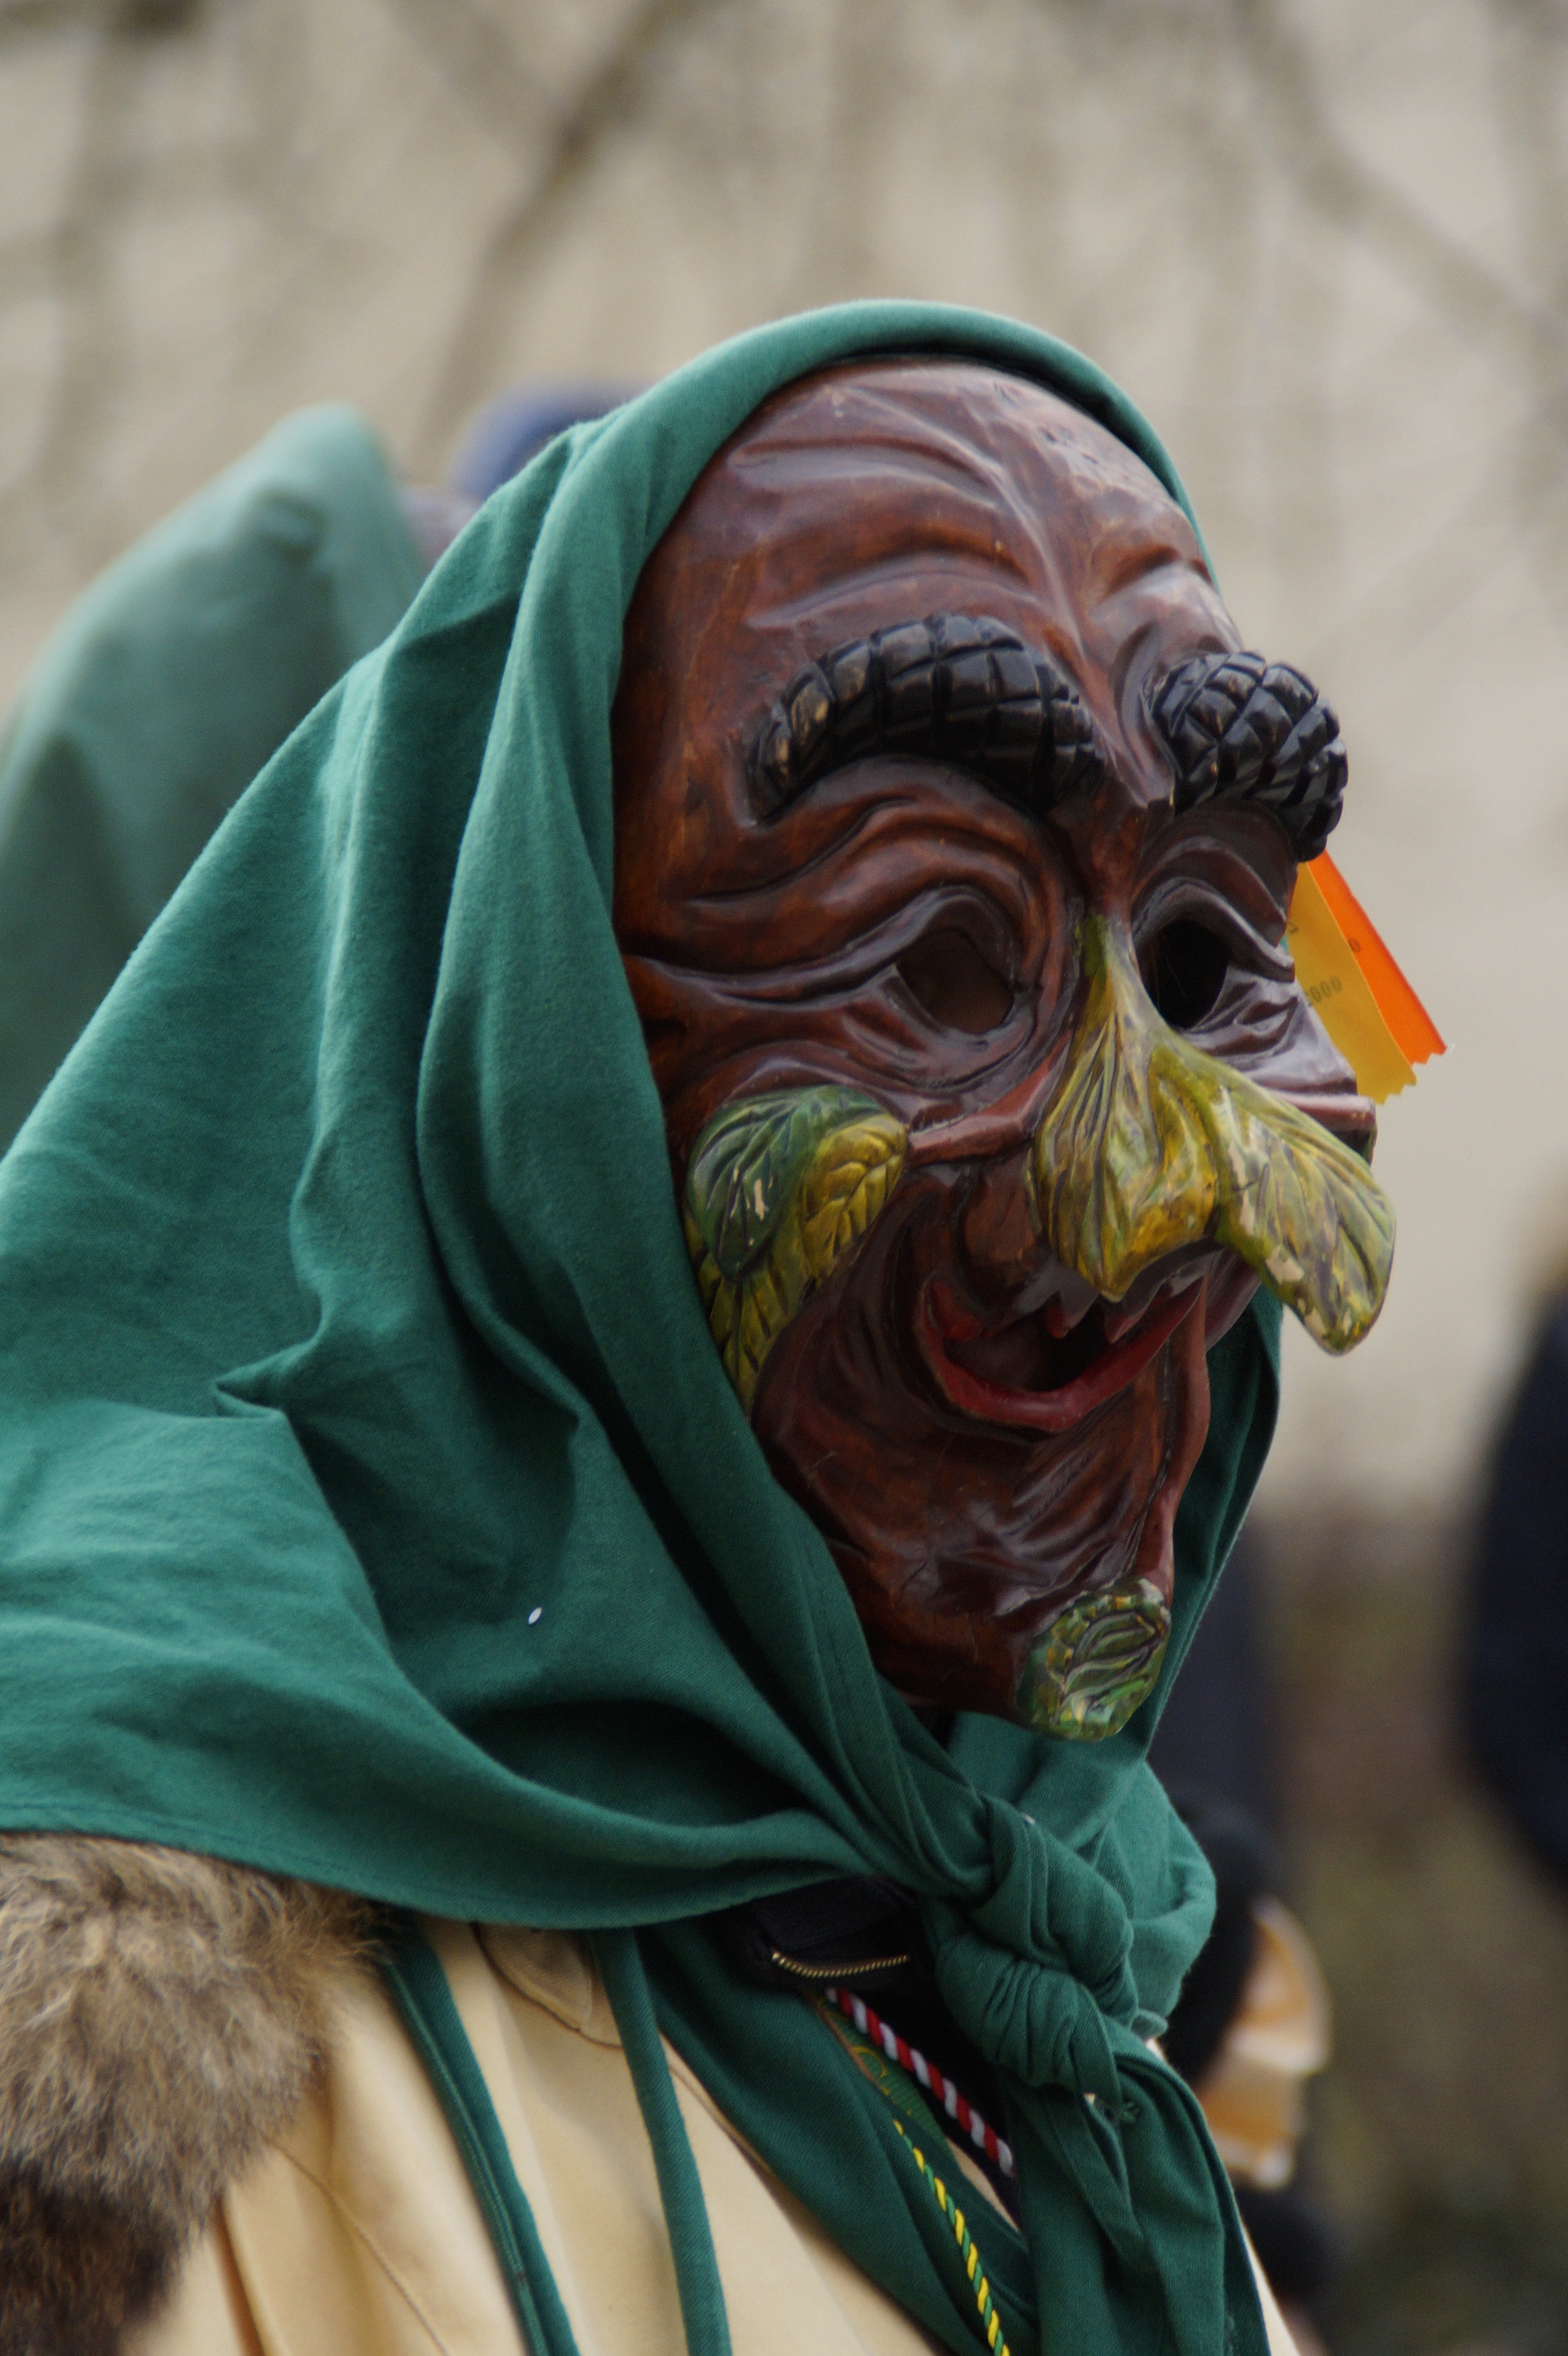
forest, monument, statue, portrait, carnival, color, clothing, dressed up, face, sculpture, mask, figure, temple, move, germany, carved, custom, tradition, costume, masquerade, panel, masque, larva, customs, fool, baden wurttemberg, fasnet, fools jump, swabian alemannic, haes, haestraeger, guild group, strassenfasnet, carnival parade, wooden mask, fools guild, liz, forest women